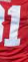
Number: 1